Leonida Bissolati

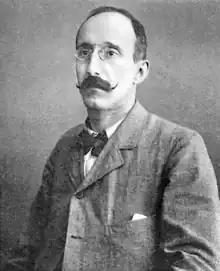
Bissolati in 1912

Leonida Bissolati (20 February 1857 – 6 May 1920) was a leading exponent of the Italian socialist movement at the turn of the 19th century.